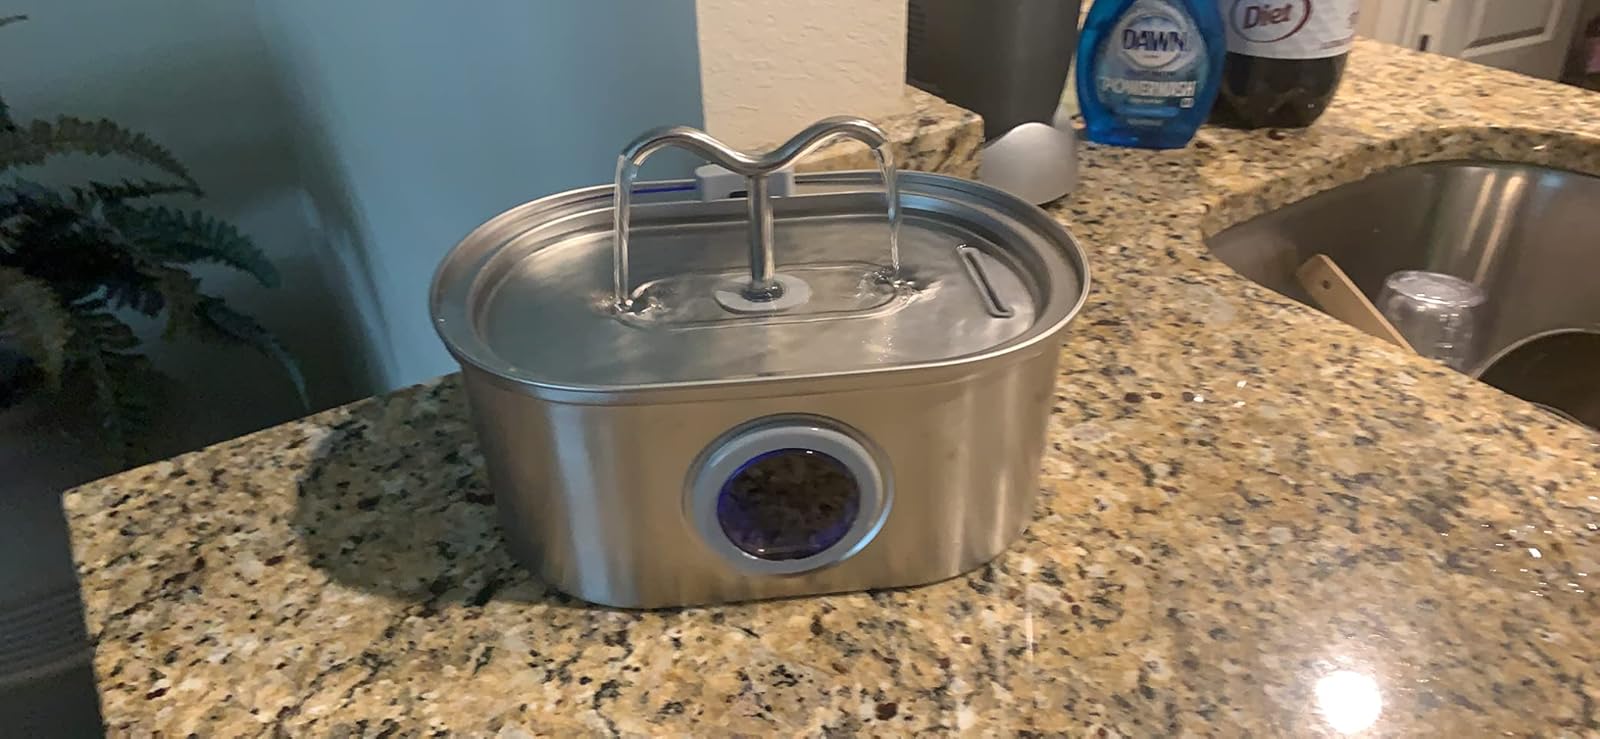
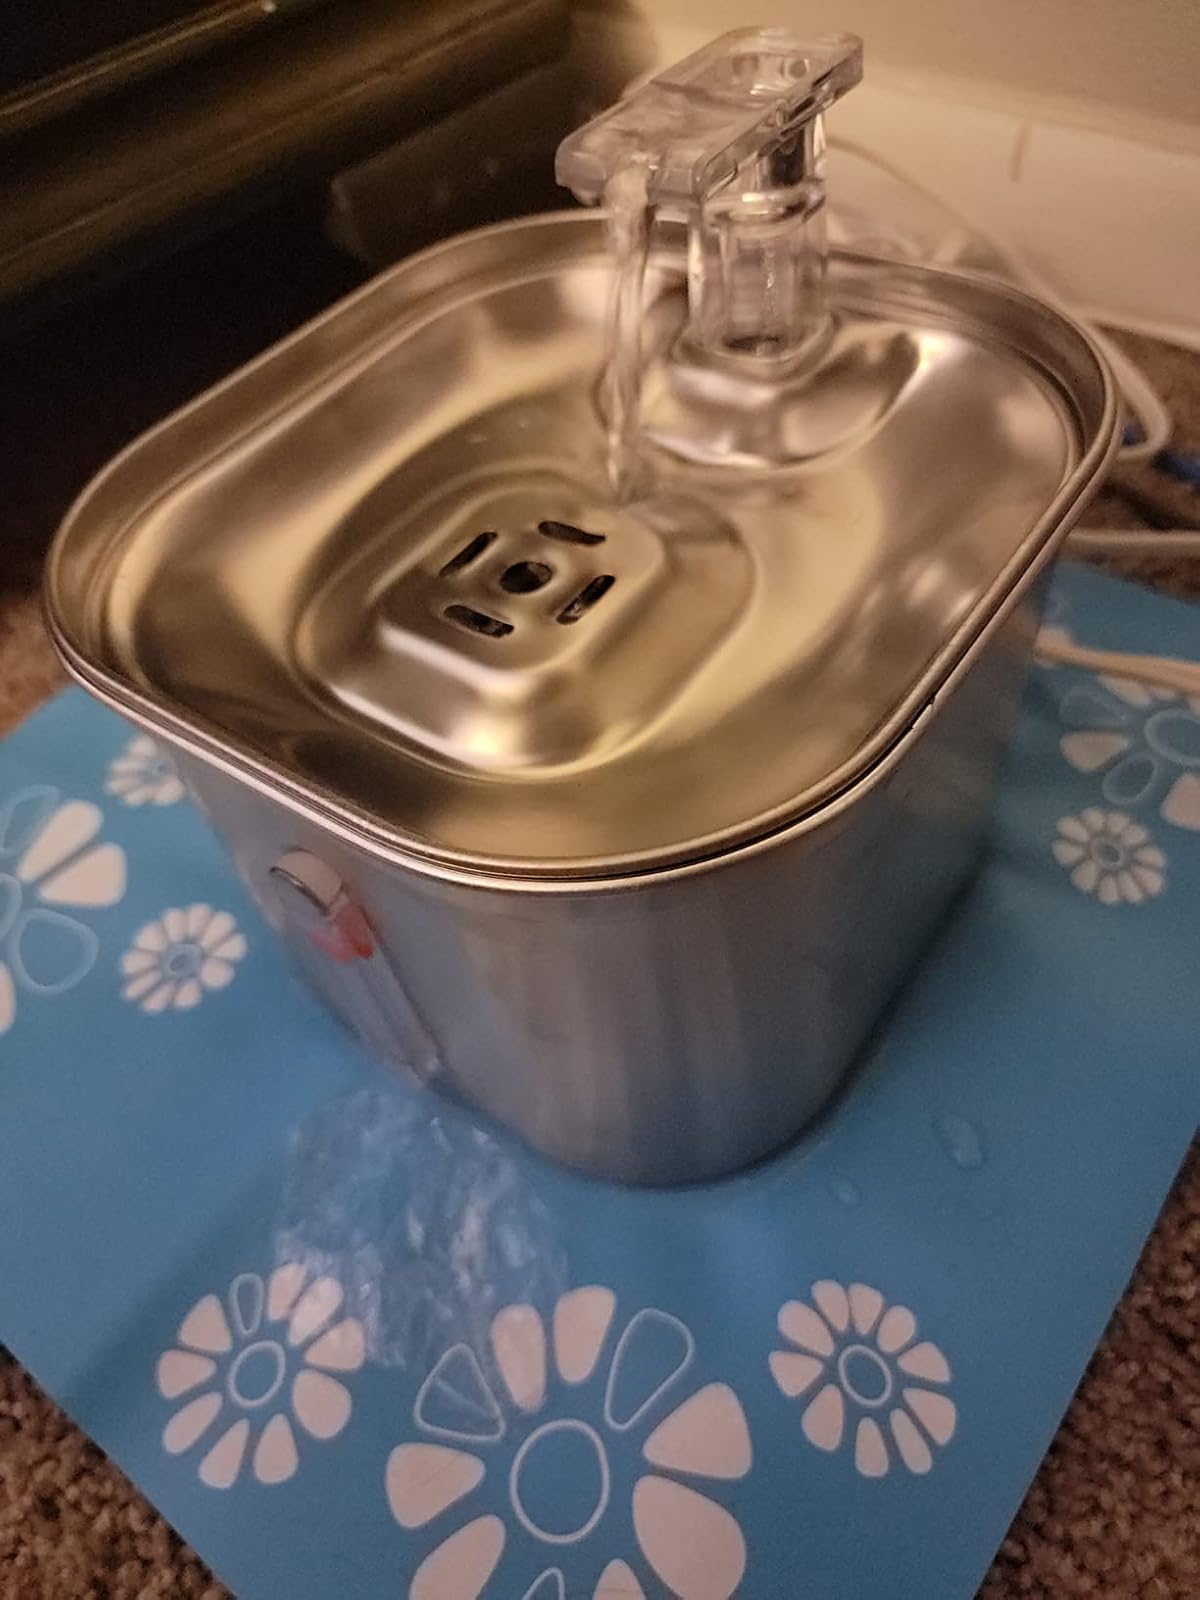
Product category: items_bowl
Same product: no